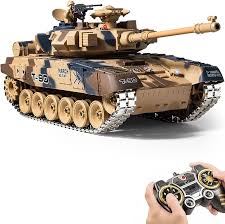
Label: Tank